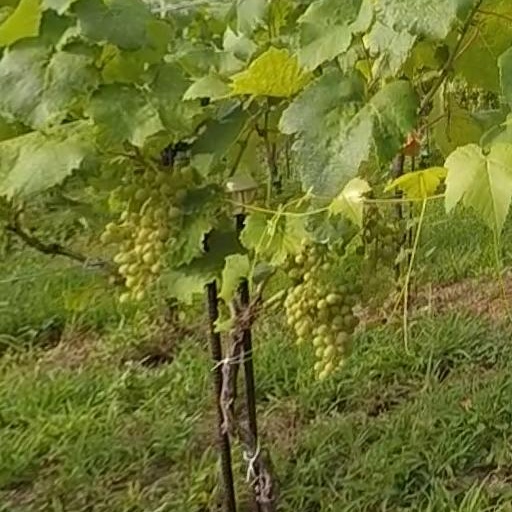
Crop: grape